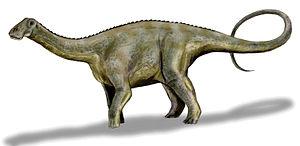
Les Rebbachisauridae forment une famille éteinte de dinosaures sauropodes néosauropodes ayant vécu entre le milieu du Crétacé inférieur et le milieu du Crétacé supérieur, soit il y a environ entre 133 et 86 Ma, dans ce qui est actuellement l'Europe, l'Afrique et l'Amérique du Sud.
La liste des genres de dinosaures recense tous les genres qui ont été inclus dans le super-ordre Dinosauria à l'exception de la classe Aves et des termes à usage uniquement vernaculaire. La liste inclut tous les genres communément acceptés, mais aussi ceux considérés comme invalides, douteux, ou qui n'ont pas été formellement publiés, ainsi que les synonymes plus récents de noms plus établis et les genres qui ne sont plus considérés comme des dinosaures. De nombreux noms ont été reclassifiés, qu'il s'agisse d'oiseaux, de crocodiles ou encore de bois pétrifié. Cette liste contient 1513 noms, dont environ 1190 sont considérés comme soit valides, soit nomen dubium.
Nigersaurus est un genre éteint de dinosaures sauropodes diplodocoïdes, rattaché à la famille des rebbachisauridés. Il a vécu durant le Crétacé inférieur, de 118 à 110 millions d'années environ, pendant l'Albien et l'Aptien, dans ce qui est maintenant le Niger.
Les Neosauropoda forment un clade éteint de dinosaures sauropodes eusauropodes qui regroupe les Diplodocoidea et les Macronaria ainsi que quelques genres basaux comme Haplocanthosaurus. Les néosauropodes ont vécu du Jurassique supérieur jusqu'à l'extinction Crétacé-Tertiaire il y a 66 Ma.
La Formation d'Elrhaz est une formation géologique au centre du Niger renommée pour son gisement de fossiles de vertébrés, le gisement de Gadoufaoua, datant d'il y a environ 115 à 112 millions d'années. Il s'agit du plus important site de Dinosauriens d'Afrique. Il est situé sur la bordure occidentale du désert de Ténéré.
Les Rebbachisaurinae forment une sous-famille éteinte de dinosaures sauropodes diplodocoïdes ayant vécu au cours du Crétacé, entre l'Aptien et le Cénomanien, soit il y a environ entre ≃125,0 et 93,9 millions d'années.